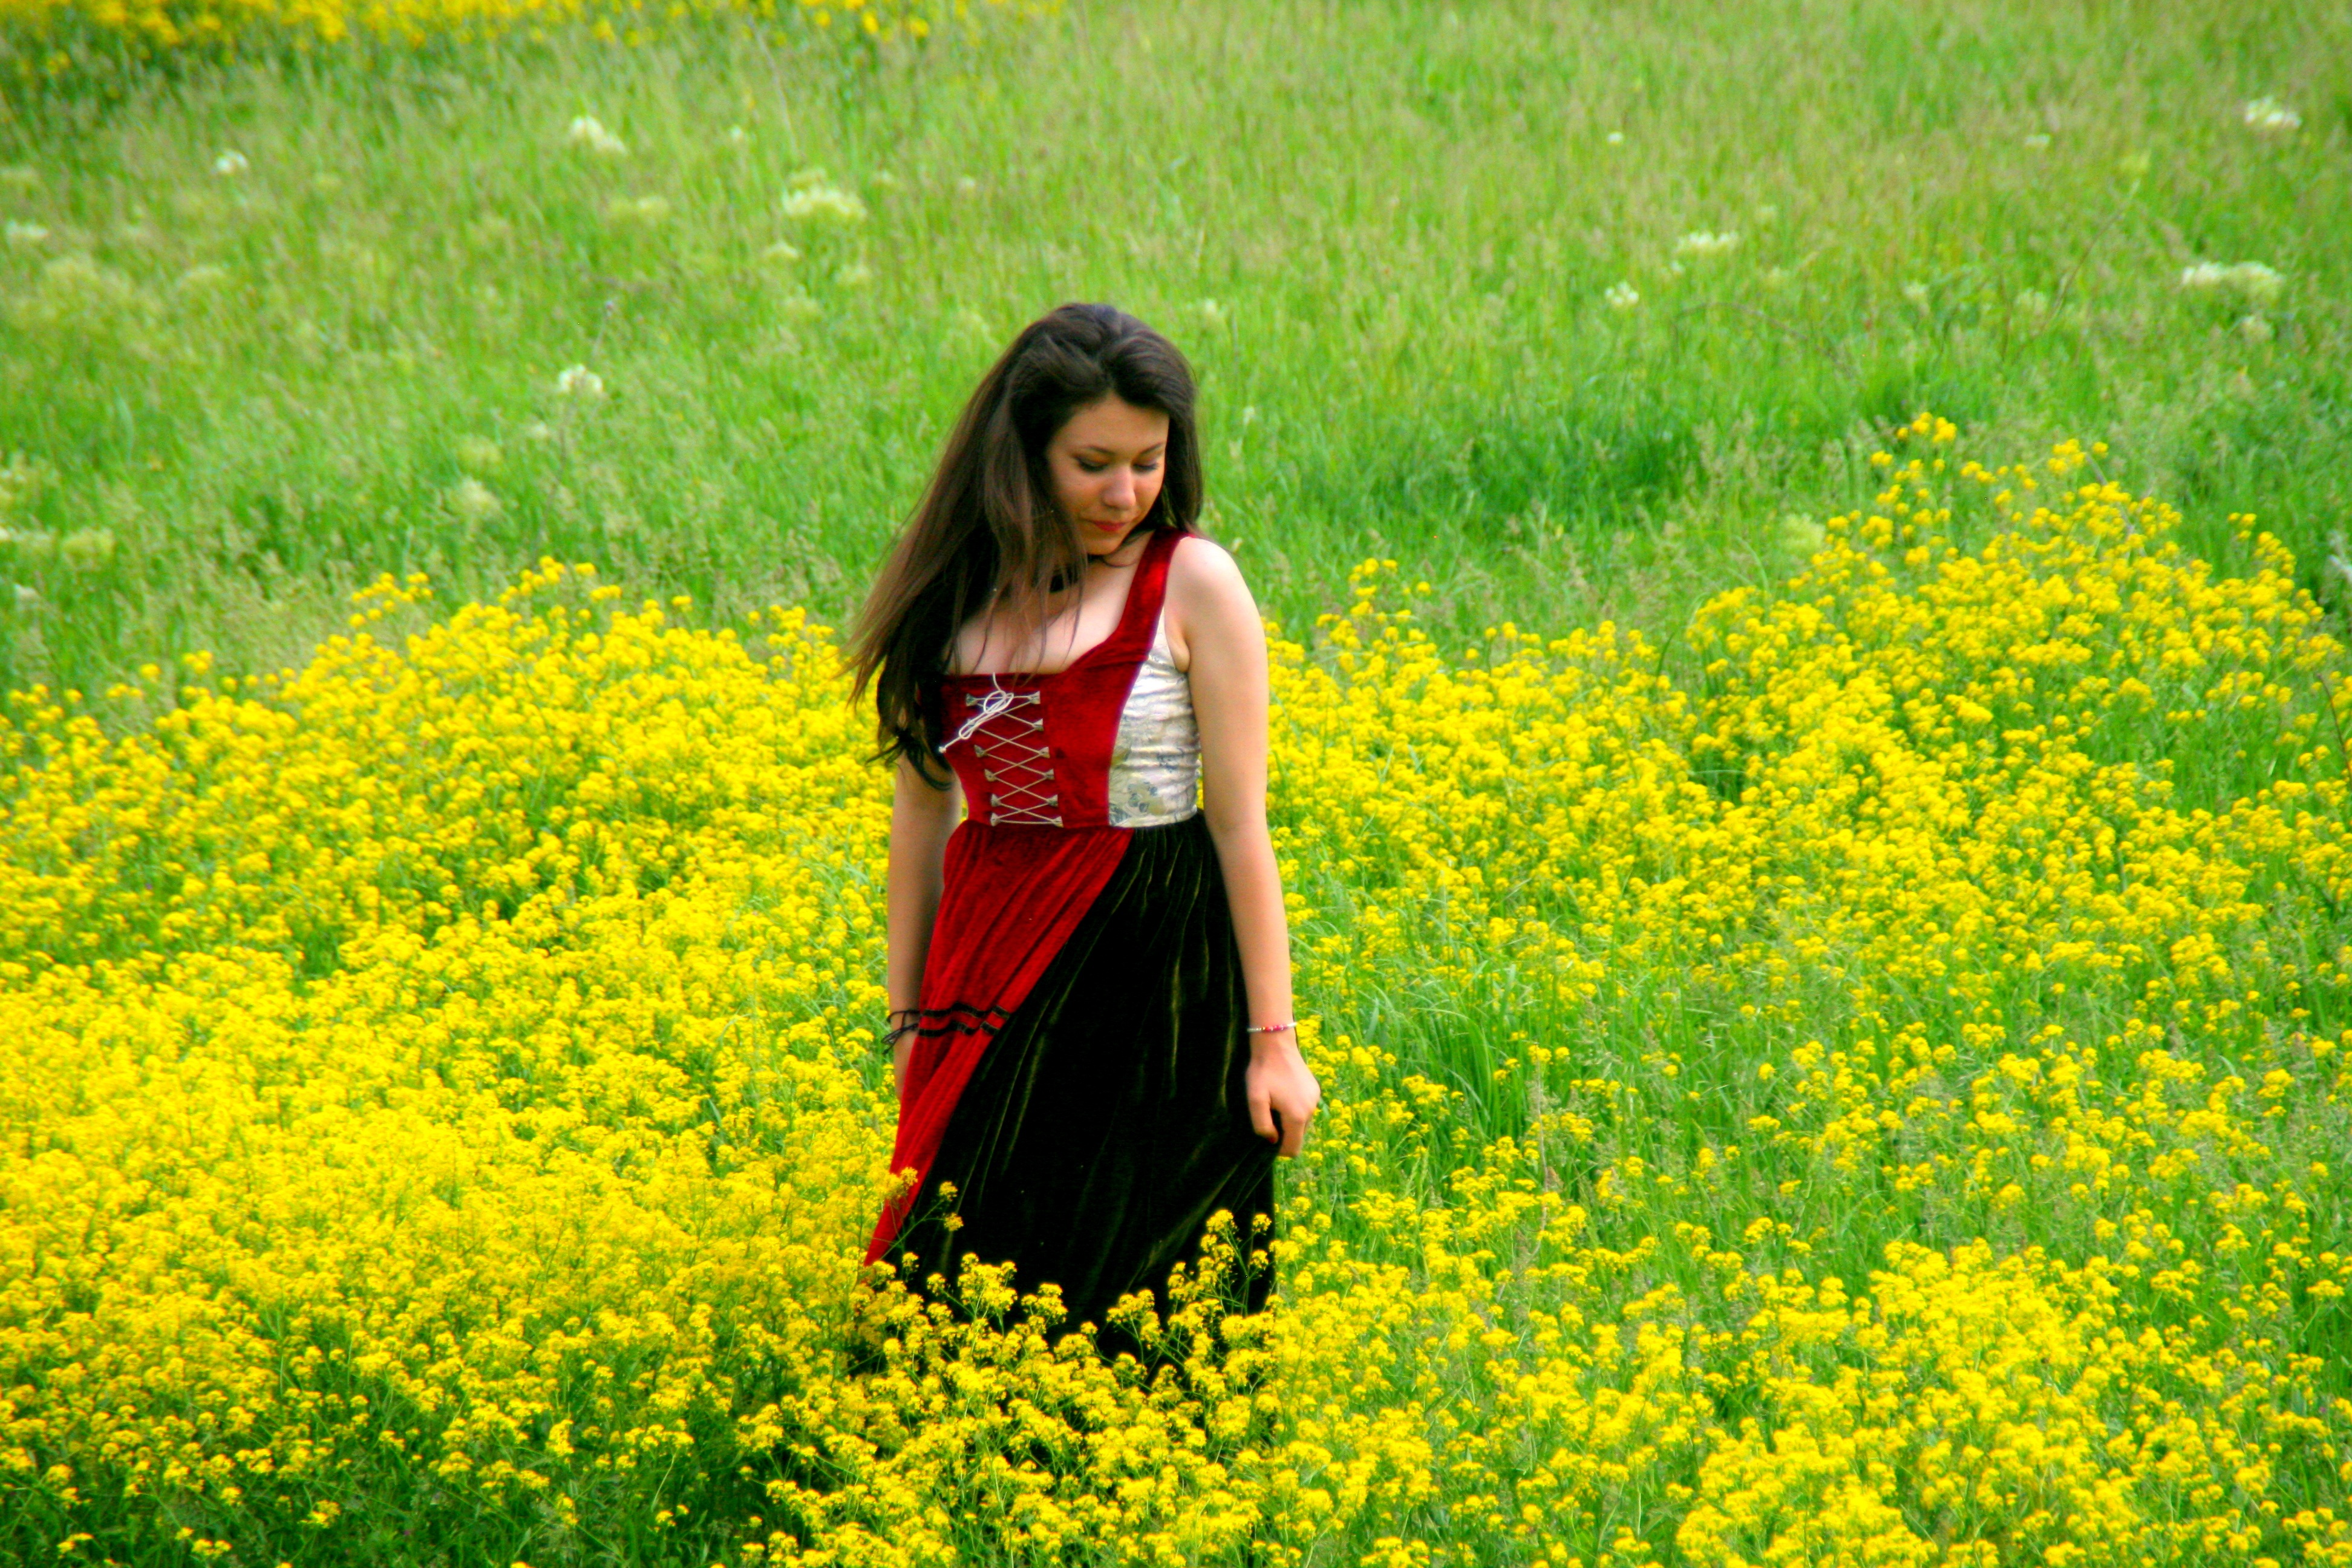
nature, grass, plant, girl, field, lawn, meadow, sunlight, flower, food, green, produce, vegetable, autumn, yellow, rapeseed, flowers, grassland, beauty, canola, brassica, rural area, flowering plant, grass family, land plant, mustard plant